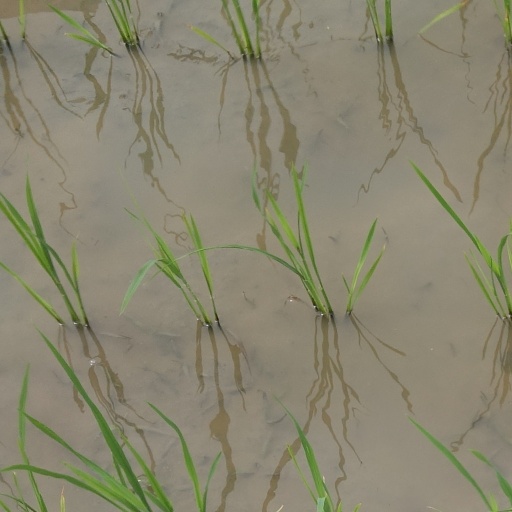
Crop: rice